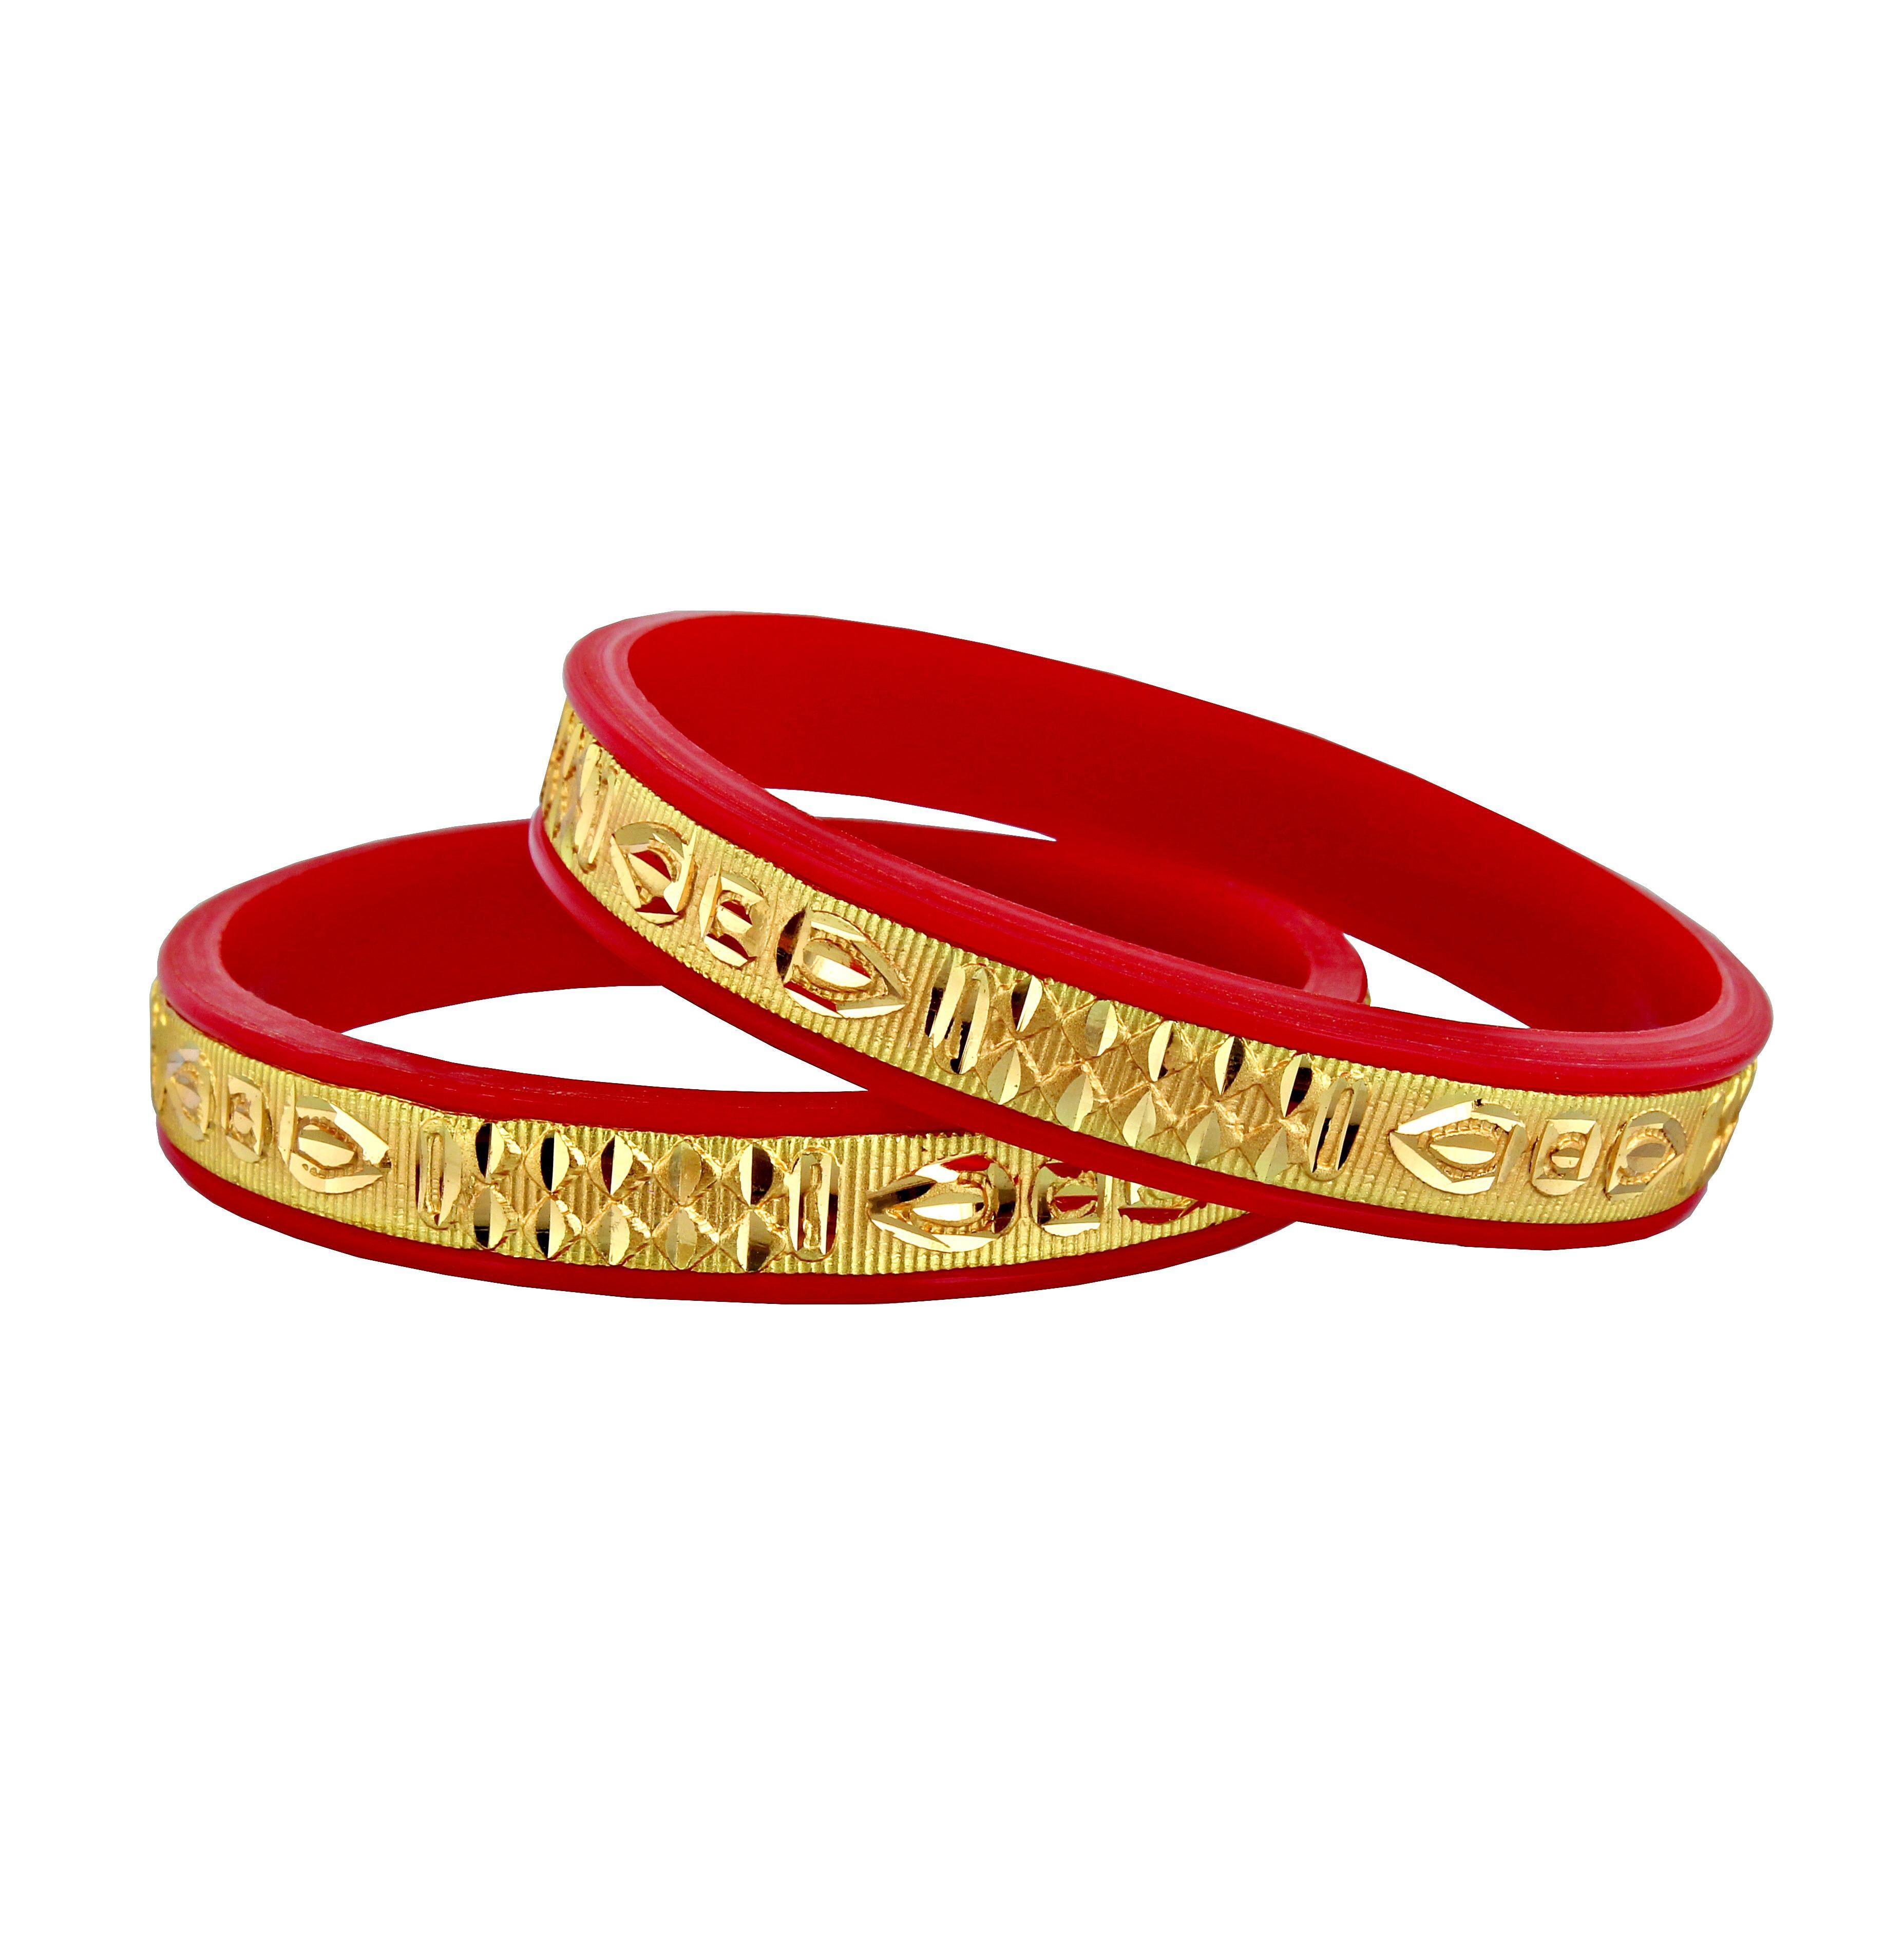
LUCKY JEWELLERY Gold Plated Designer Red Color Traditional Ethnic 2 Pcs. Bangles Set for Women (137-J1BG-284-R2-210)
Type: Bangles
Brand: LUCKY JEWELLERY
Price: Rs. 251
This pair of Bangles will make you Stunning and Graceful look. Adorn it with your favourite formal attire to enhance your overall looks. This Bangles set is studded with finest quality of coloured that gives render amazing look.Disclaimer:The color of the image and product may slightly differ depending upon the screen resolution.
Features: bangles set,Bangle Set,plastic bangles
Included: 2